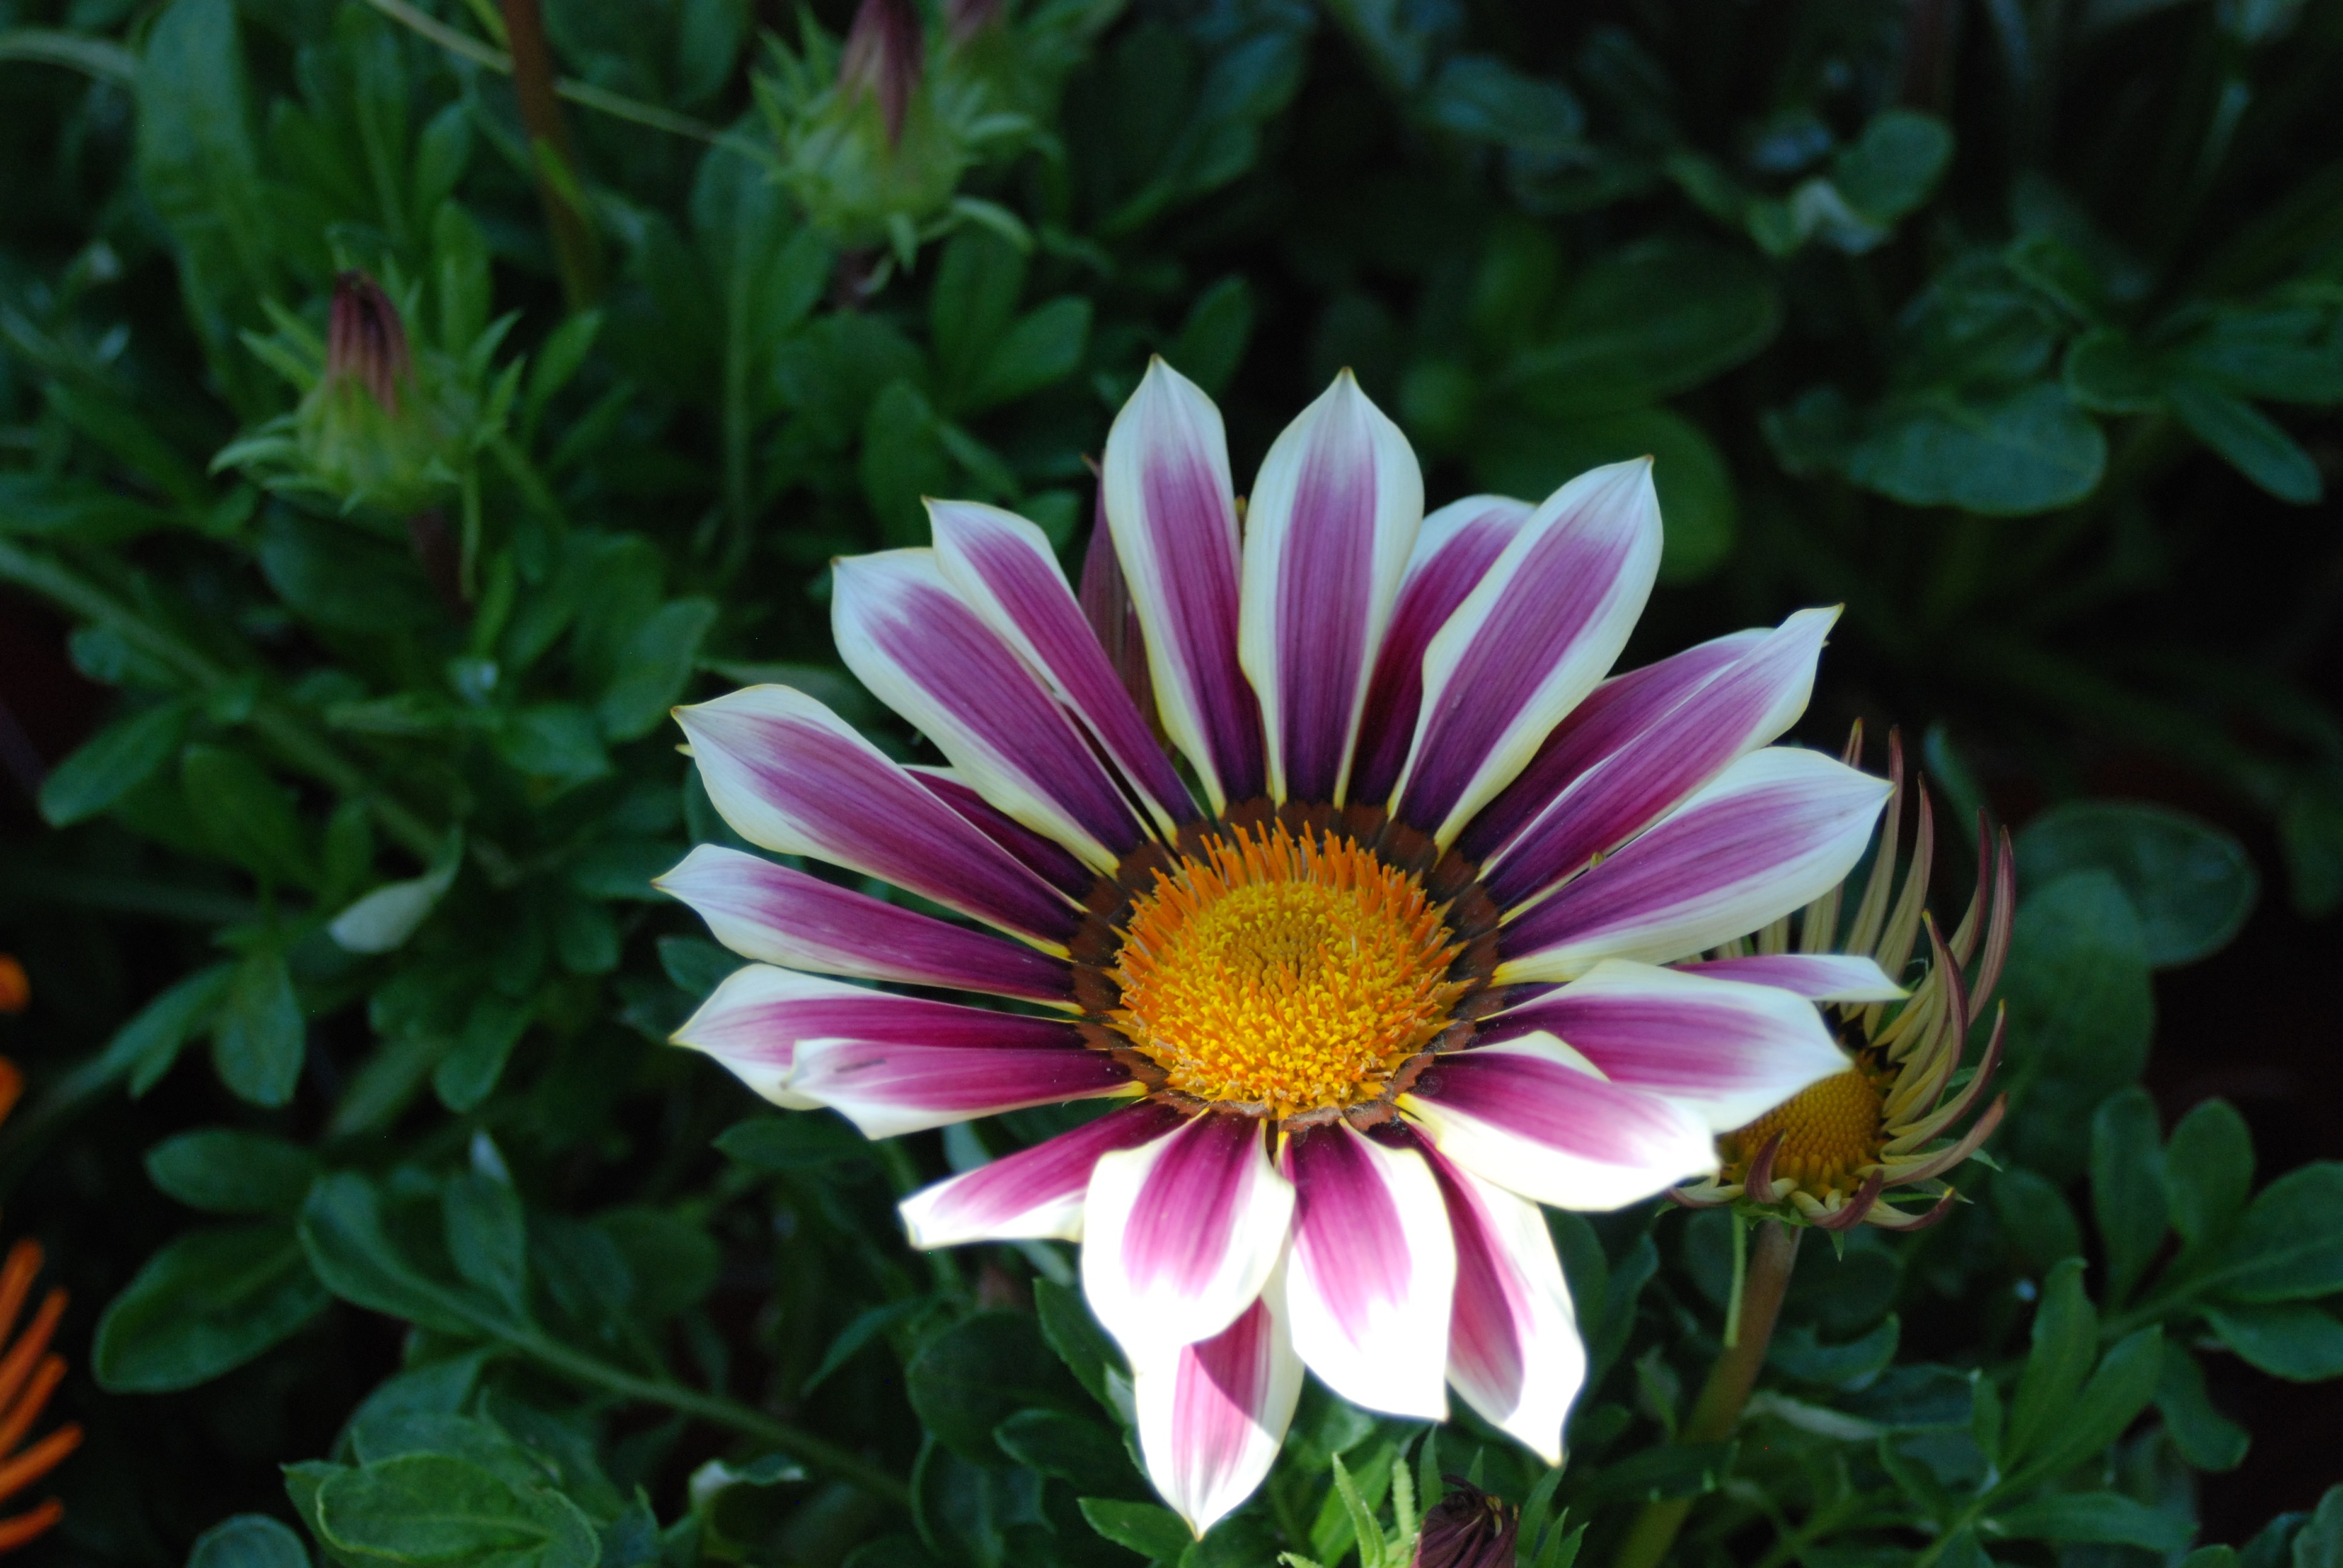
plant, flower, petal, botany, flora, flowers, macro photography, ornamental plant, flowering plant, daisy family, gazanie, annual plant, land plant